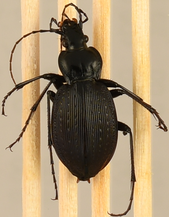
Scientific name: Carabus goryi
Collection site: Great Smoky Mountains National Park NEON (GRSM), plot GRSM_012